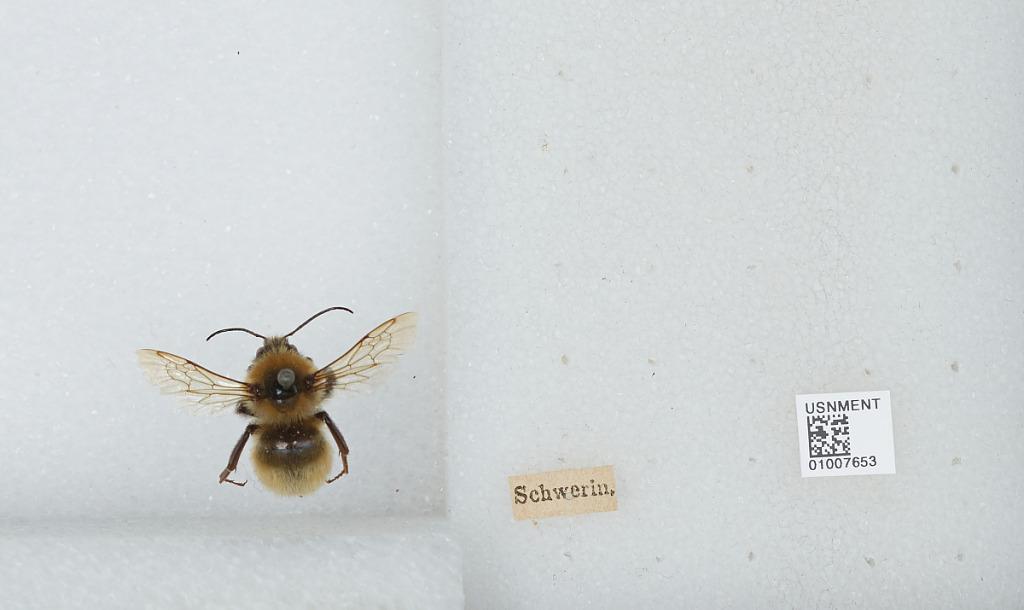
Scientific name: Bombus (Subterraneobombus) distinguendus Morawitz
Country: Germany
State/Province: Mecklenburg-Vorpommern
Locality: Schwerin
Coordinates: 53.6333, 11.4167